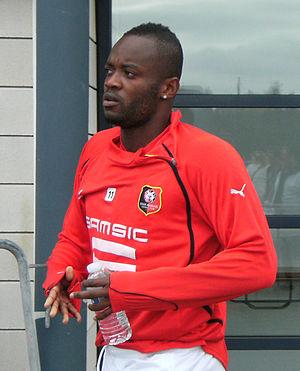
Jirès Kembo Ekoko avant un match amical entre le Stade rennais FC et le Stade Malherbe de Caen à Ouistreham
Jirès Kembo Ekoko, né le 8 janvier 1988 à Kinshasa au Zaïre, est un footballeur franco-congolais évoluant au poste d'attaquant. Il est actuellement libre de tout contrat. Fils du footballeur international zaïrois Jean Kembo et demi-frère adoptif du footballeur international français Kylian Mbappé, il émigre à l'âge de six ans en France, pays dont il obtient la nationalité en 2008. Entré à l'INF Clairefontaine en 2001, il poursuit en 2004 sa formation au Stade rennais, avec lequel il passe professionnel et joue en Ligue 1 de 2006 à 2012. Il joue ensuite cinq ans aux Émirats arabes unis et rejoint la Turquie en 2017.